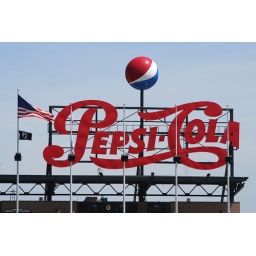
Pepsi-Cola sign in right field